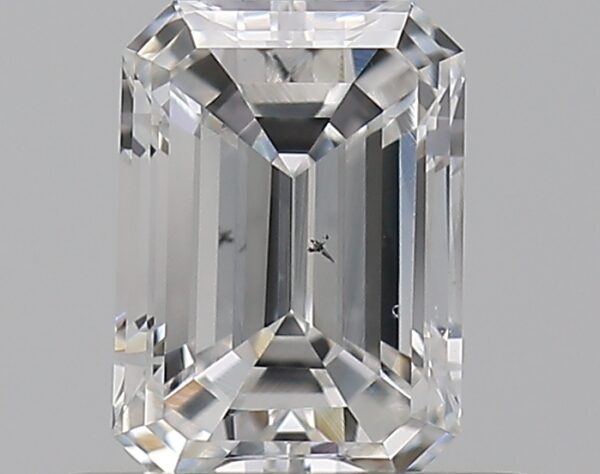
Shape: emerald
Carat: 0.5
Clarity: SI1
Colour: E
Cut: VG
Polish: GD
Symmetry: GD
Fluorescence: N
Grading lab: GIA
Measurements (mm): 5.49 x 3.91 x 2.76